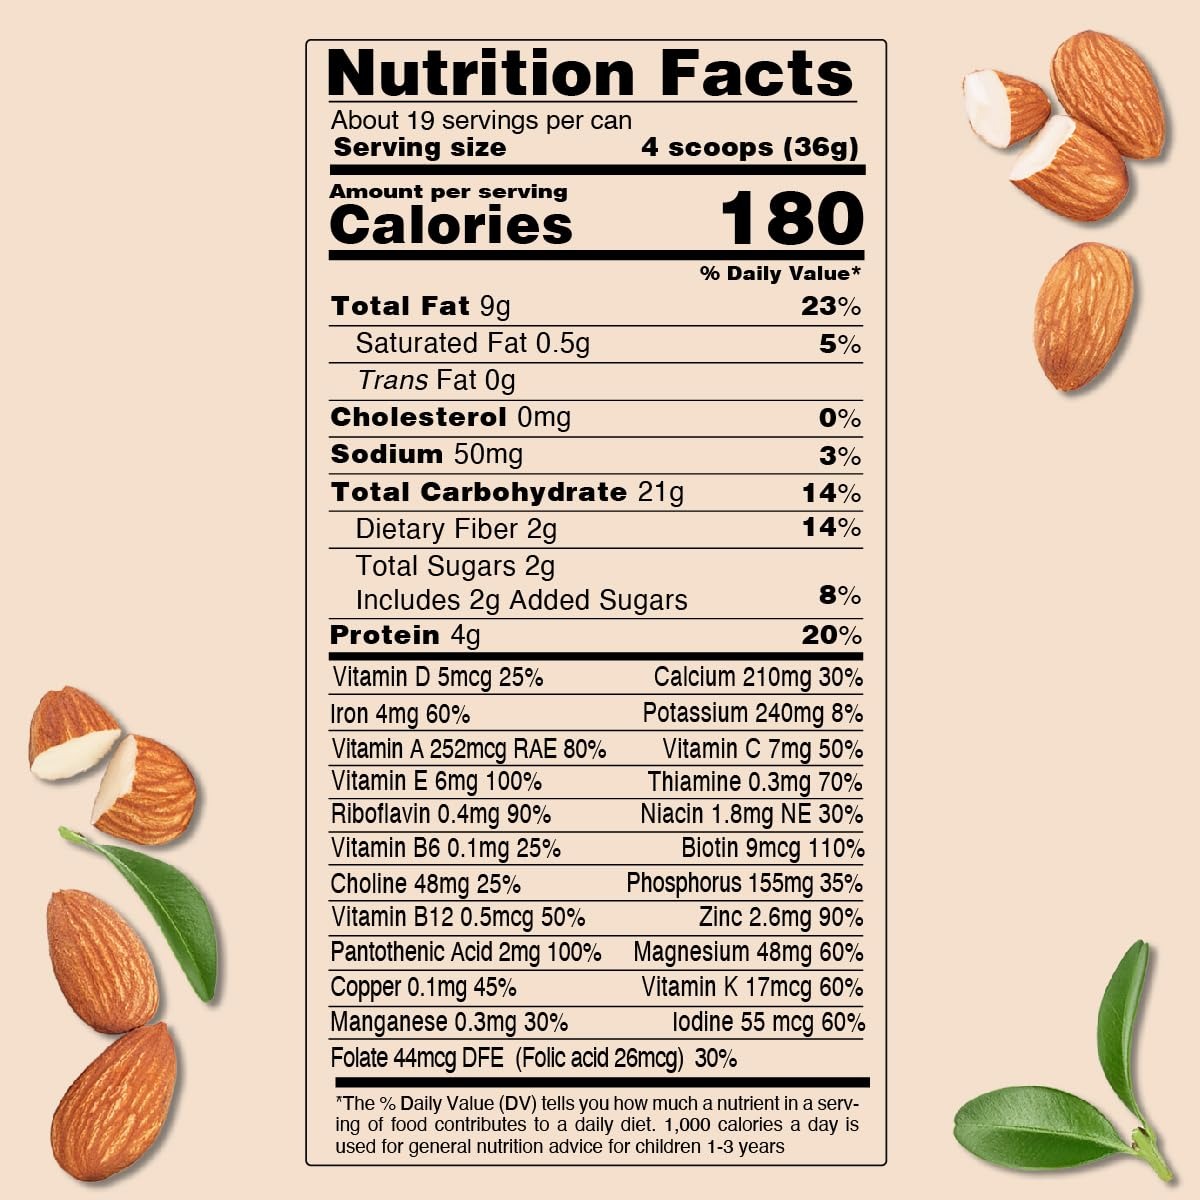
Item Name: Else Nutrition Organic Value Toddler Formula 12-36m, Plant Based, Dairy Alternative,Complete Nutrition, made from Whole Foods ingredients, 24.3 Oz (VALUE pack of 4)
Bullet Point 1: PLANT-POWERED, WHOLE NUTRITION: The only toddler formula made with real, minimally-processed wholefood ingredients. Crafted with 3 core, wholefood ingredients—buckwheat, almonds, and tapioca—Else Nutrition Toddler Organic Formula is made from 92% whole foods, providing over 20 essential vitamins and minerals for complete nutrition and healthy toddler growth. Ideal also for plant-based and vegan diets. Ideal also for plant-based and vegan diets. Also great for those weaning off breast milk.
Bullet Point 2: DAIRY-FREE FORMULA FOR SENSITIVE TODDLERS: Pediatrician-approved, and easy to digest, this lactose free formula is made with natural, organic plant-based ingredients, designed for toddlers with dairy sensitivities, dairy allergies, or those looking to avoid dairy and soy.
Bullet Point 3: CERTIFIED SAFE WITH CLEAN INGREDIENTS: This plant based formula is certified with the Clean Label Purity Award, USDA Organic, Beyond Soy, and Low-FODMAP. FREE of gluten, soy, corn syrup, any artifical additives GMOs, and certified safe from 400+ contaminants like heavy metals, pesticides, and industrial toxins.
Bullet Point 4: CRAFTED FOR GROWTH, DEVELOPMENT &IMMUNITY: Enriched with essential vitamins and minerals, this formula for toddlers 1-3yrs old is scientifically designed to meet their nutritional needs. It supports healthy growth, weight gain, and helps relieve GI symptoms for children with sensitivities. Packed with vitamins and minerals like vitamins D&E, Zinc and Selenium that supports the immune system.
Bullet Point 5: CERTIFIED ORGANIC & COMPLETE NUTRITION: Else toddler formula was crafted to mimic the nutritional gold standard of breast milk. With over 25 essential vitamins and minerals; plus healthy protein, fars and carbs, it's nutritionally-complete toddler drink.
Product Description: Introducing the first clean label, plant-based nutrition drink for complete nutrition beyond the first year.Made with real, whole foods, it meets the highest standard for nutrition and your standard for a clean label.Endorsed by leading pediatricians and nutritionists.Meets the nutritional gold standard composition values of breast milk. Complete balanced nutrition for optimal growth 92percent whole plant ingredients almonds, buckwheat & tapioca. Made by the cleanest process possible. Delicious Globally patented Sustainable Also ideal for plant-based lifestyles and for those avoiding dairy or soy. Else Toddler Nutrition offers complete nutrition for 12plus months, providing a real alternative for toddlers with lactose intolerance, sensitivities and other dietary restrictions. The baby and toddler nutrition industry has become stagnant. Dairy and soy-based formulas are still the most common offerings, with corn syrup solids filling in the gaps. Not much has changed in 120 years. We knew there had to be a different way.We were founded by three parents who knew the struggles of raising children with severe allergies and dietary restrictions first-hand. Three parents who made a promise to stand up for children and parents everywhere. Three parents who broke away from traditional nutrition, after decades of infant nutrition experience, to make something entirely new.How do we keep our core ingredients closer to whole? Our process is gentler and cleaner than most. Rather than using chemicals to isolate or breakdown the ingredients, we process them more naturally – changing the texture, without affecting the nutrient makeup. This means the protein, carbohydrates and fat content found in our formula comes directly from the whole plant almond, buckwheat and tapioca. Along with all the phytonutrients, fiber, vitamins and minerals nature intended - providing optimal nourishment for your child.
Value: 97.2
Unit: Ounce

Price: 33.69